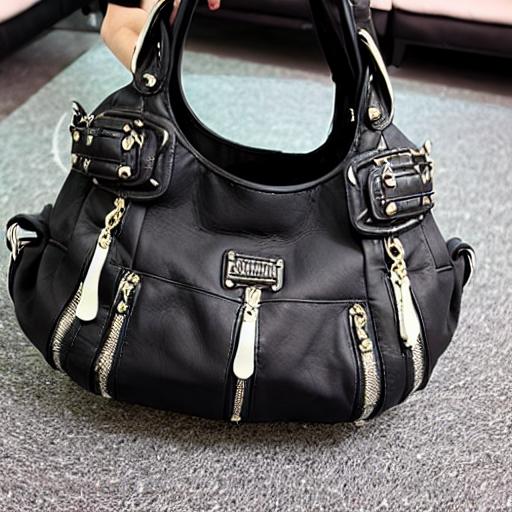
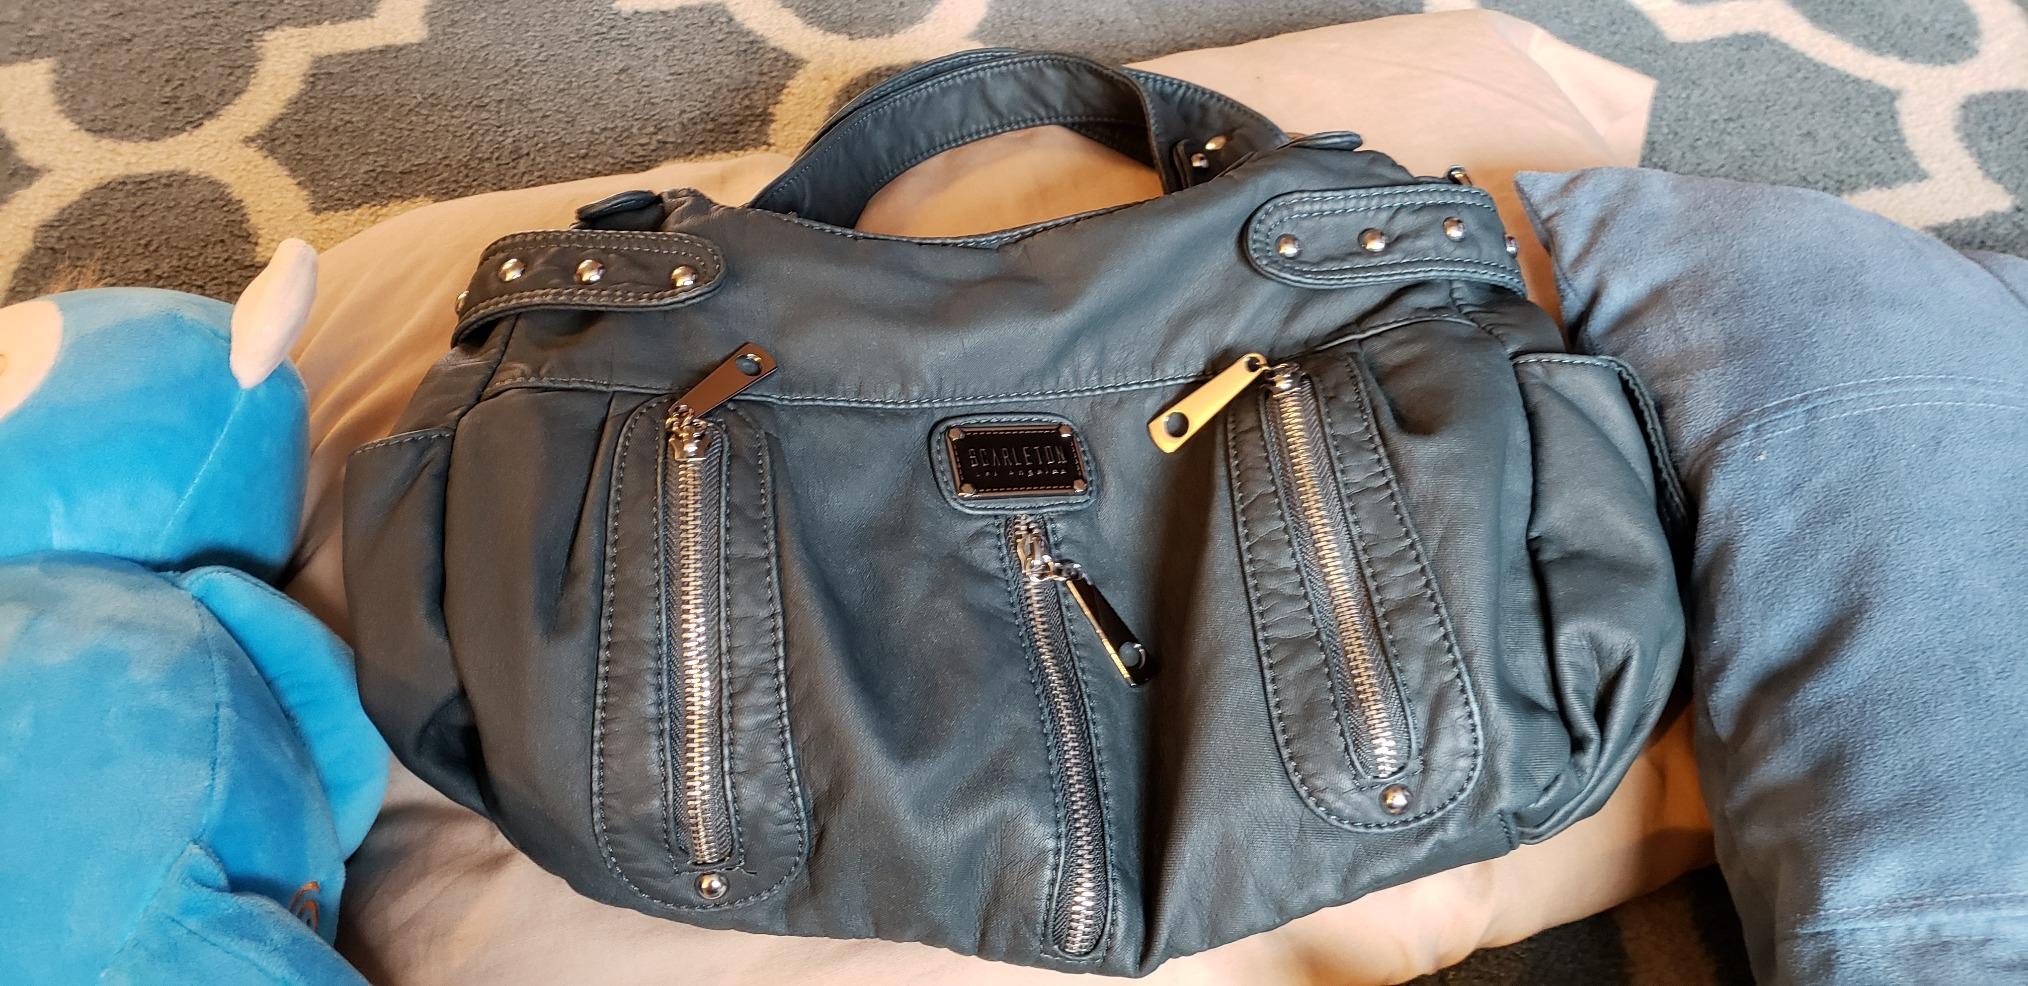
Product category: accessories_handbag
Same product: no